Jim Baxter (Australian footballer)

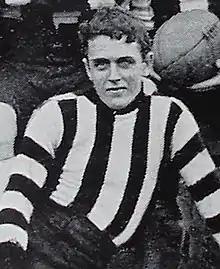
Baxter during his Collingwood career

James Robert Baxter (8 October 1887 – 22 April 1952) was an Australian rules footballer who played with Collingwood in the Victorian Football League (VFL) and Footscray in the Victorian Football Association (VFA).